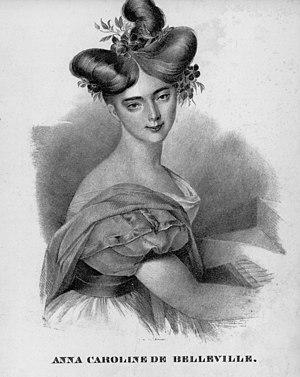
Anna Caroline Oury, à l'origine Anna Caroline de Belleville, aussi connue sous les noms de Ninette de Belleville, Ninette von Belleville, Ninette de Belleville-Oury, née le 24 juin 1808 à Landshut et morte le 22 juillet 1880 à Munich, est une pianiste et compositrice allemande d'ascendance française.